Psalm 133

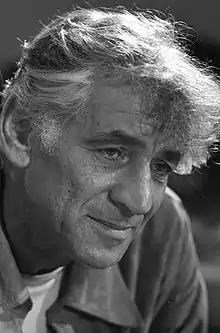
Leonard Bernstein, who chose verse 1 to conclude his 1965 "Chichester Psalms"

Verse 1, known as "Hine Ma Tov" ("How goodly") has often been set to music in Judaism: melodies have been composed for congregational prayer, folk singing, and art and choral settings. The verse is also sung as a Shabbat table song.